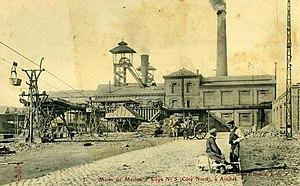
La Fosse n° 5 - 5 bis - 5 ter de la Compagnie des mines de Marles était un charbonnage constitué de trois puits situé à Auchel, Pas-de-Calais, Nord-Pas-de-Calais, France.
La fosse nᵒ 5 - 5 bis - 5 ter dite Saint-Augustin ou de la Vallée Carreau de la Compagnie des mines de Marles est un ancien charbonnage du Bassin minier du Nord-Pas-de-Calais, situé à Auchel. Deux puits jumeaux nᵒˢ 5 et 5 bis sont ouverts en juin 1872. La fosse commence à extraire en décembre 1876. Le grisou y fait son apparition pour la première fois dans les travaux de la compagnie en 1878. Des cités sont construites, et un terril conique est édifié à l'est du carreau. Le puits nᵒ 5 ter est commencé en mai 1917 mais fonctionnel seulement à partir de janvier 1936.